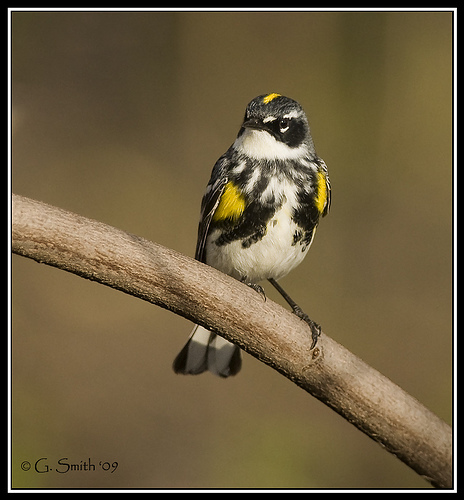
this is a white bird with black spots on its belly and yellow under its wings.
this is a bird with a white belly and black and yellow head and breast.
a small bird with a large black, white and yellow head, small pointy beak, and yellow, black, and white feathers throughout the rest of its body.
a small black and white bird with patches of yellow on its sides and long, skinny legs.
this small bird has an interesting design of yellow under its wings and black stripes on its belly looking like its wearing a helmet.
this is a white bird, with stripes of black, and 2 yellow spots under the wings as well as a yellow crown.
this bird has wings that are black and has a white belly
this bird has wings that are black and yellow and has a white bellya medium sized bird with a small bill, and black eyes
this small bird has a white breast with yellow wings and a yellow crown.
Species: Myrtle Warbler